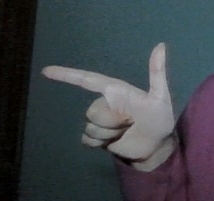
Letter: yaa